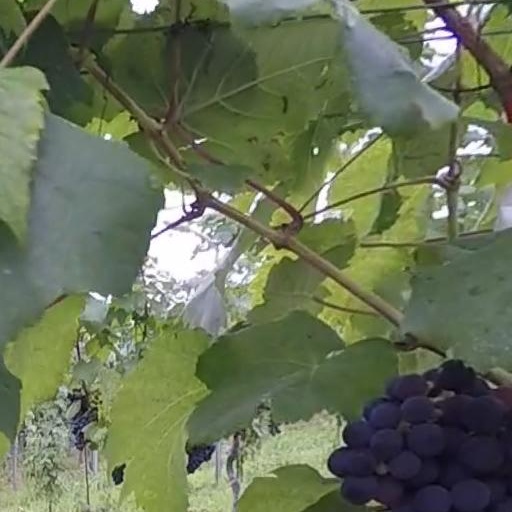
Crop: grape